Palatine Lion

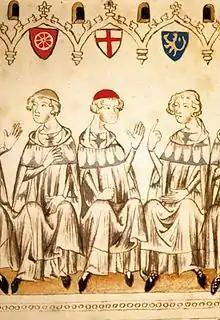
Three electors sitting below their coats of arms (1341), from the left: Peter of Mainz, Balduin of Trier and Rudolph

The Palatine Lion, less commonly the Palatinate Lion, is an heraldic charge (see also: heraldic lions). It was originally part of the family coat of arms of the House of Wittelsbach and is found today on many coats of arms of municipalities, counties and regions in South Germany and the Austrian "Innviertel".